Uher (brand)

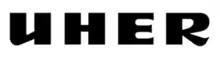
Logo 1956–2006

Uher was a German brand of electronic equipment currently owned and licensed by Assmann Electronics of Bad Homburg.